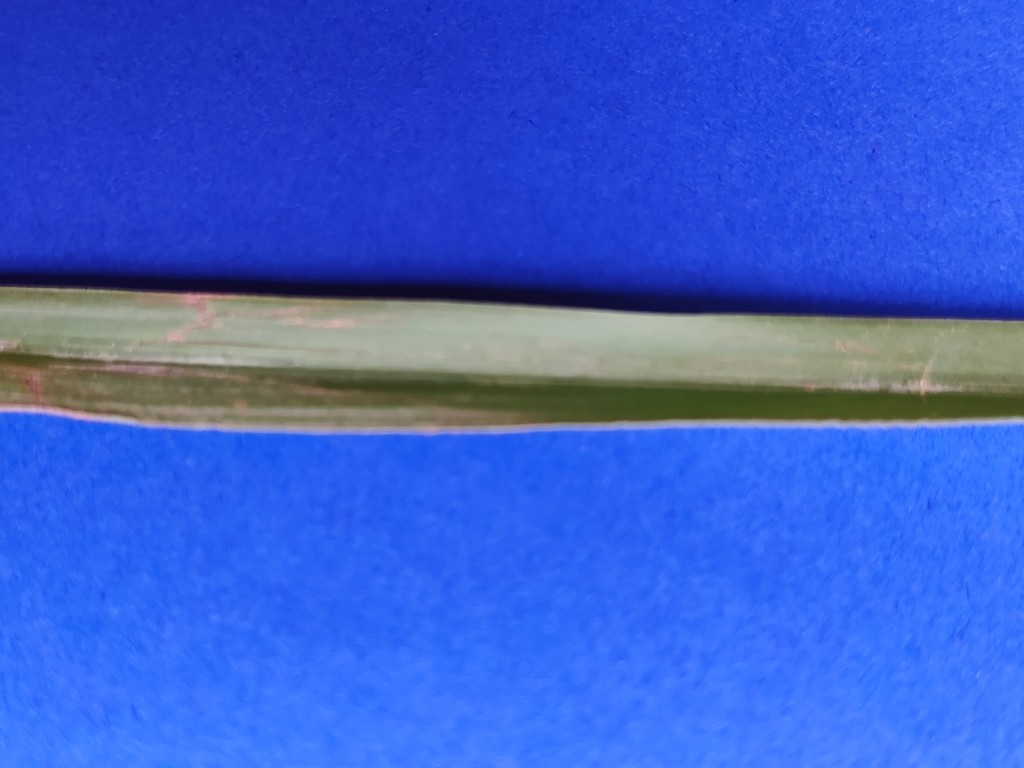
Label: Unhealthy